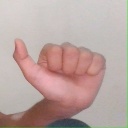
अक्षर: त